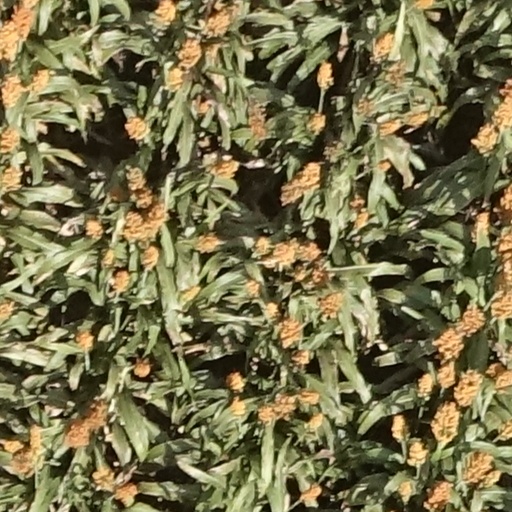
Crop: sorghum